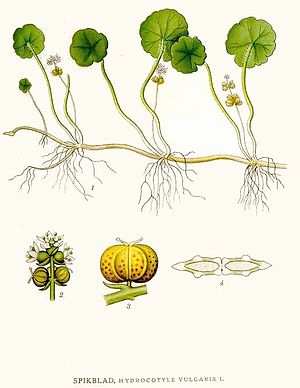
Vandnavle-slægten
Vandnavle (Hydrocotyle vulgaris)
Vandnavle (Hydrocotyle vulgaris)
Vandnavle-slægten er en slægt af planter, der består af omkring 130 arter, hvoraf en enkelt findes vildtvoksende i Danmark.